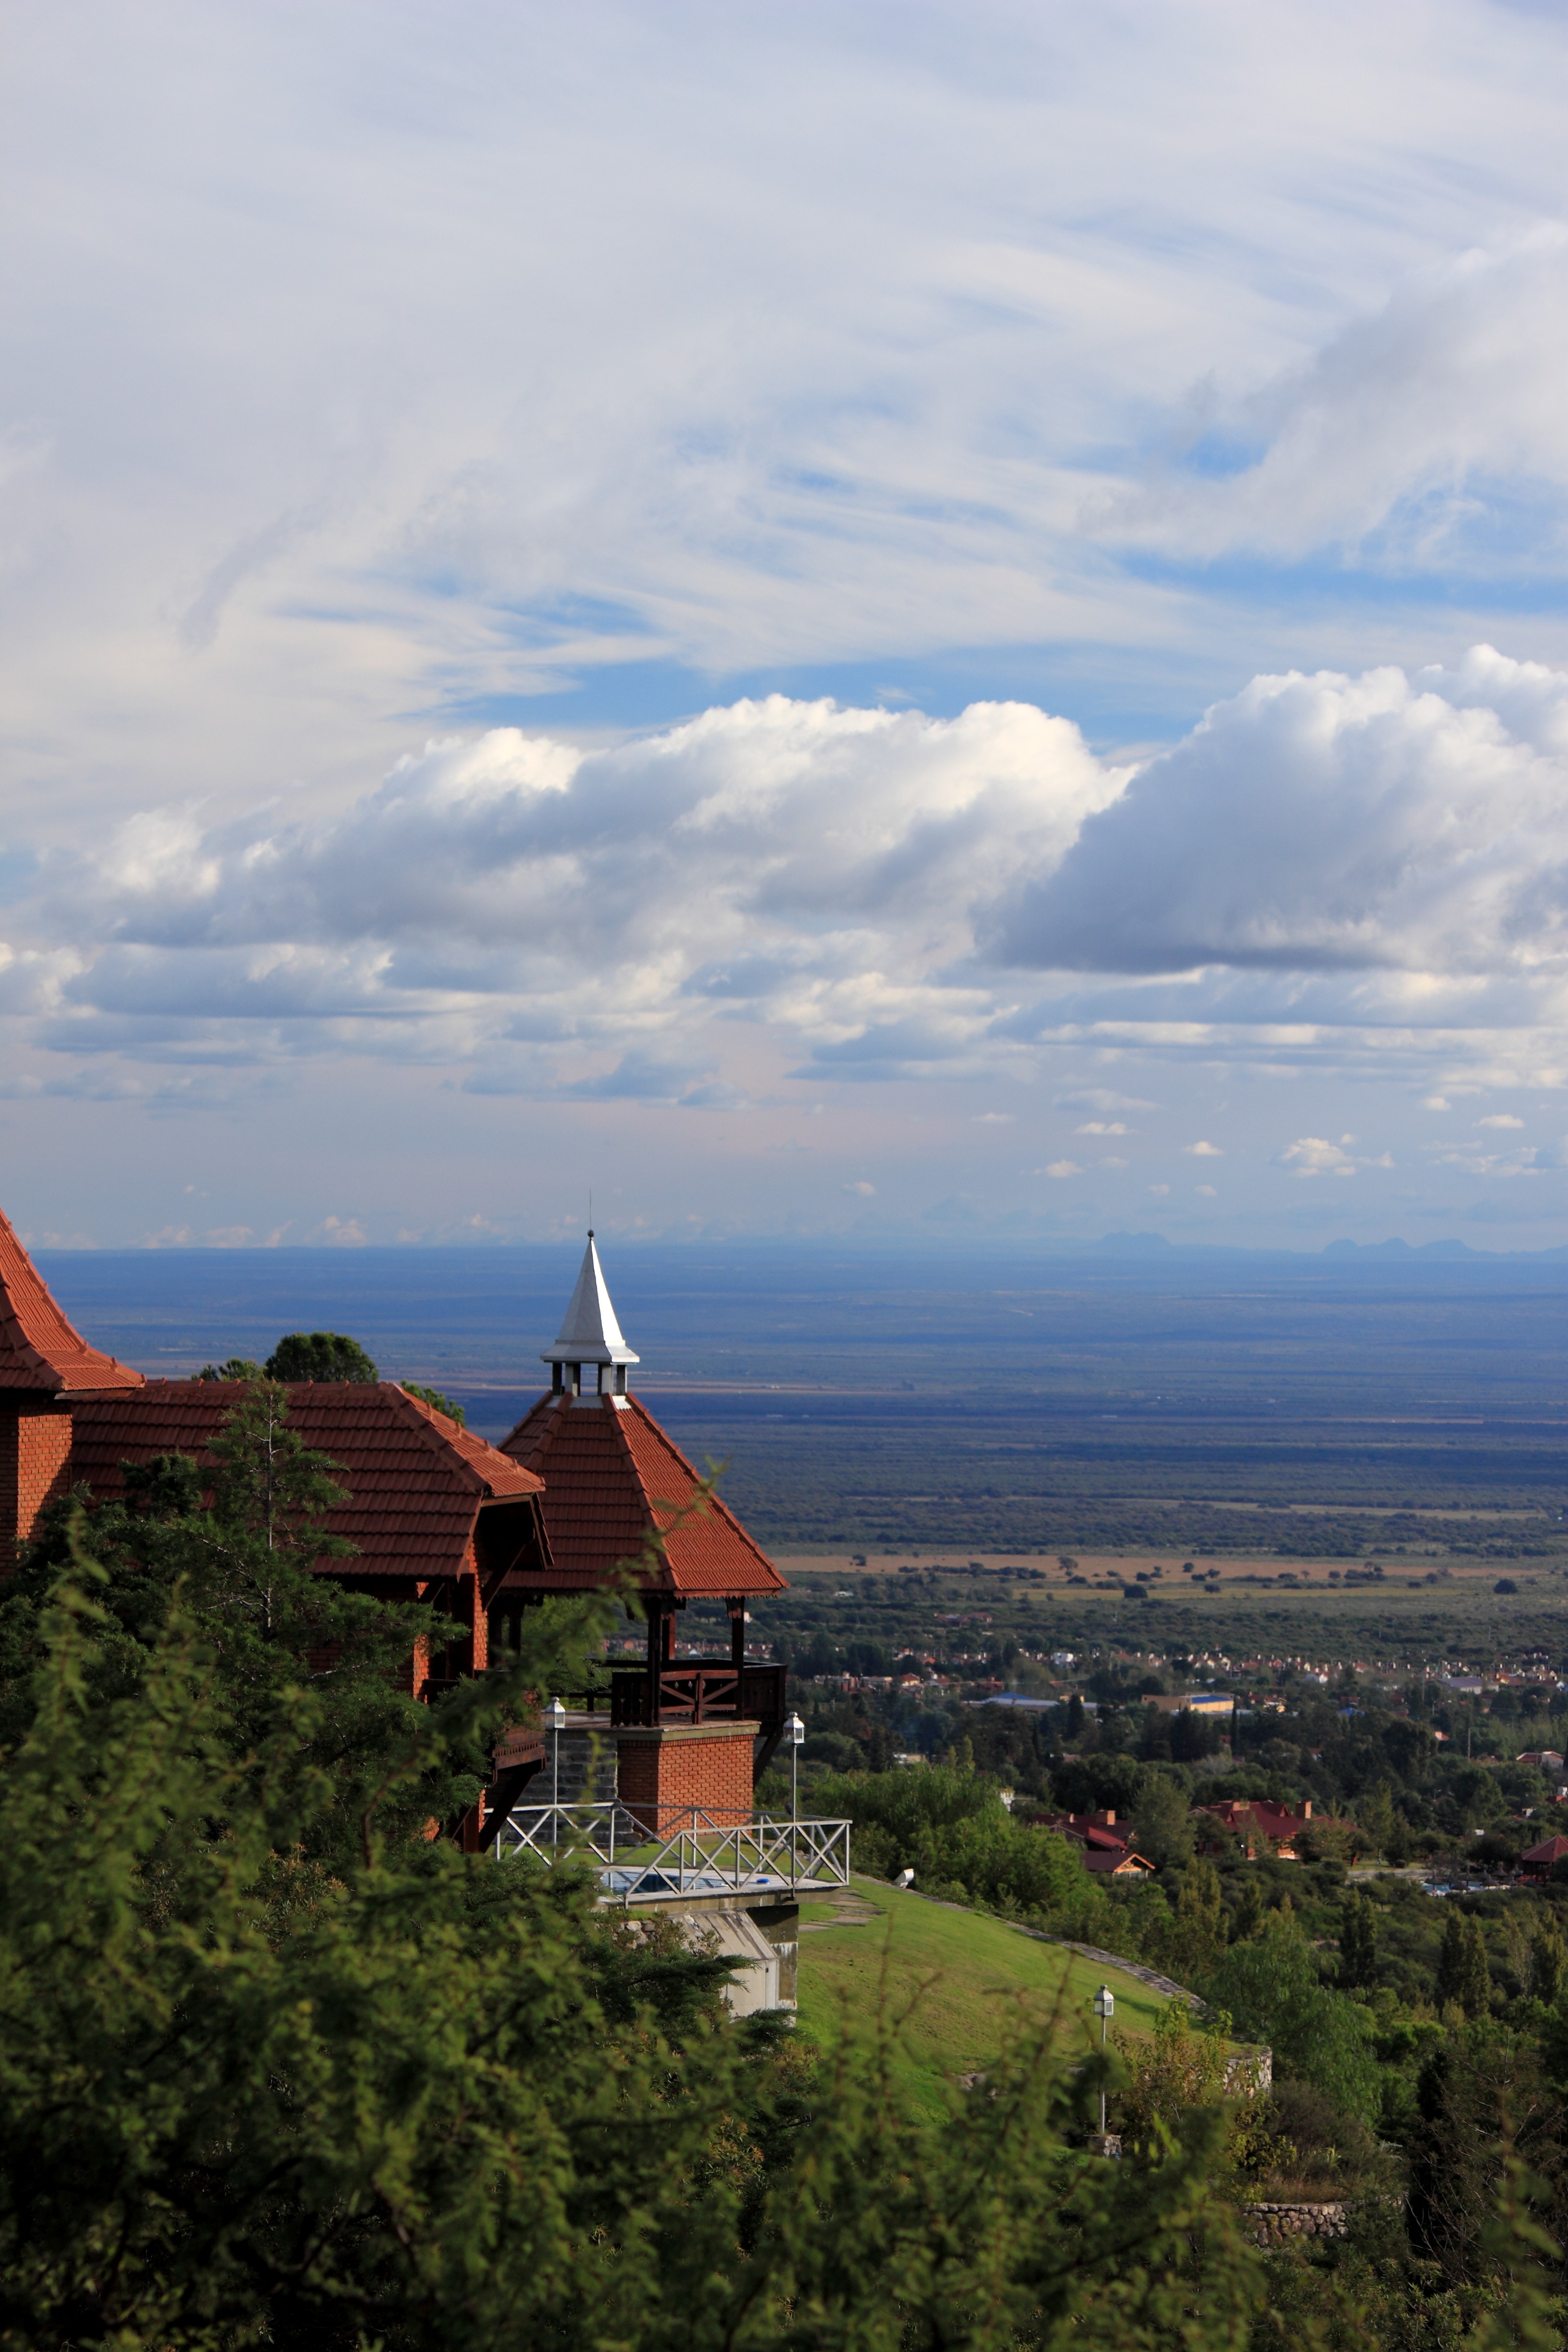
landscape, mountain, cloud, sky, hill, building, valley, mountain range, tower, height, trees, mountains, heights, viewpoint, rural area, mountainous landforms